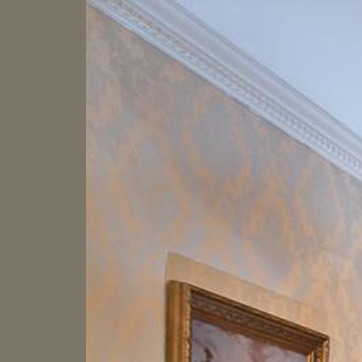
Material: wallpaper